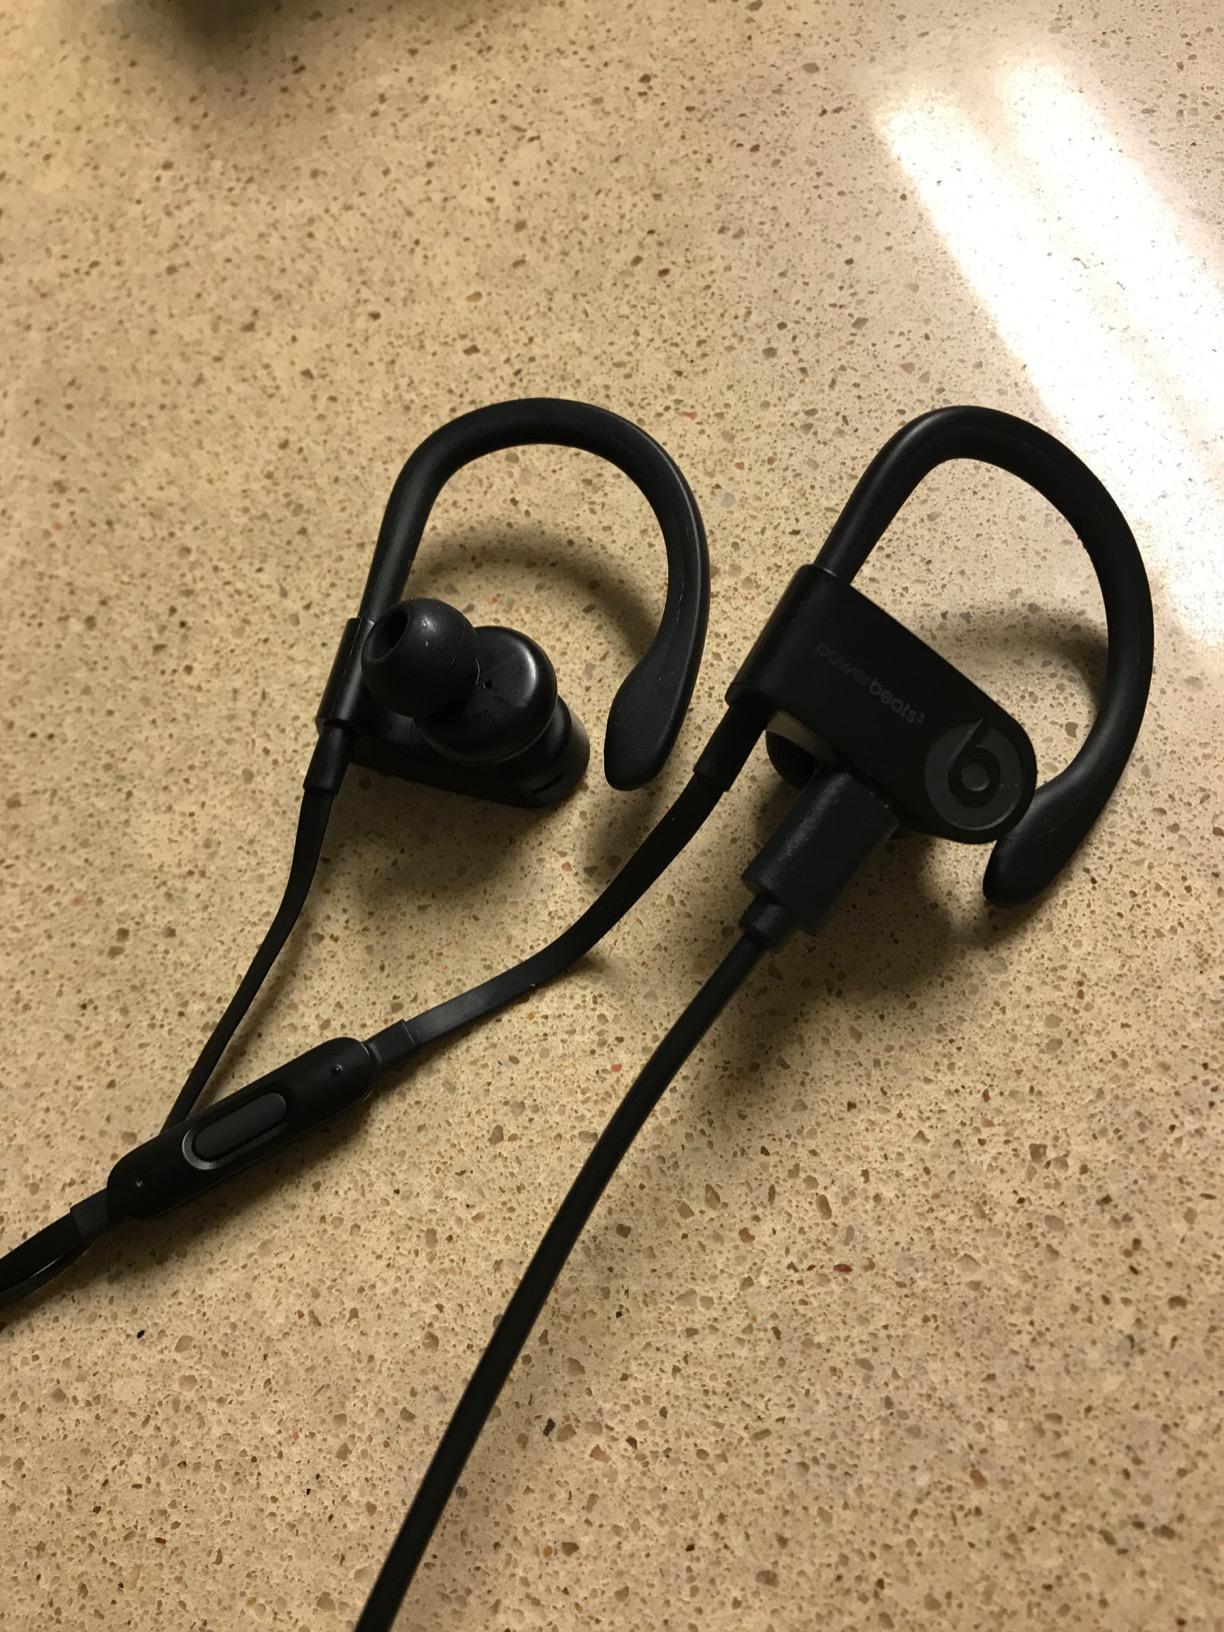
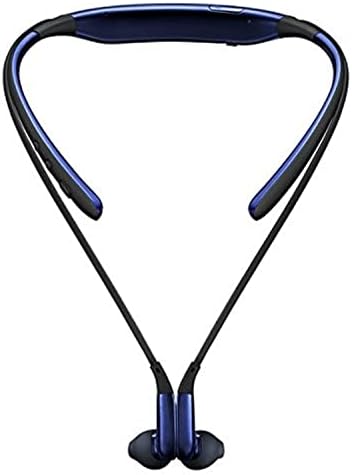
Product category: headphones
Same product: no